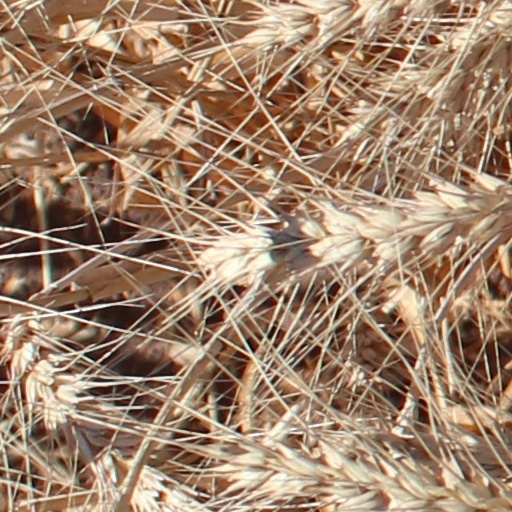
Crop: wheat